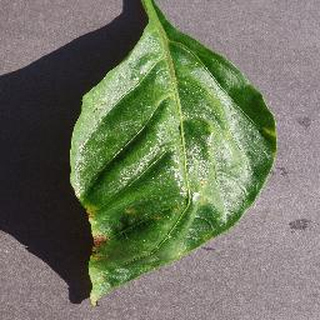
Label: bell_pepper_bacterial_spot